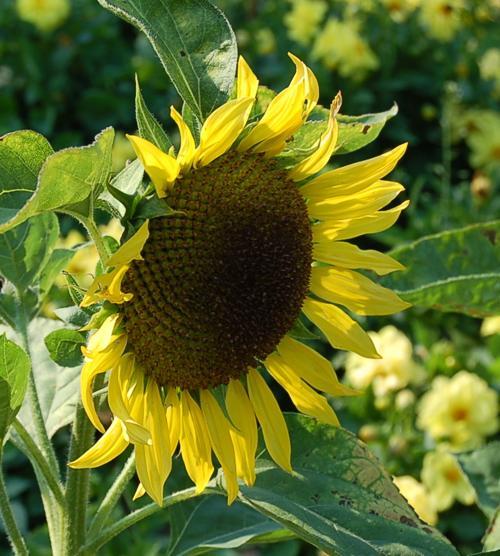
Label: sunflower